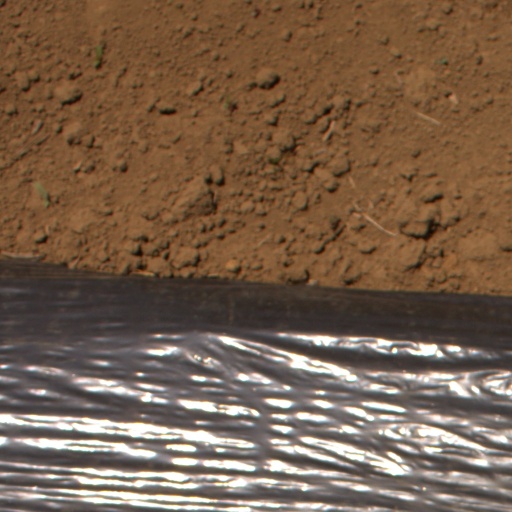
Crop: Jerusalem artichoke